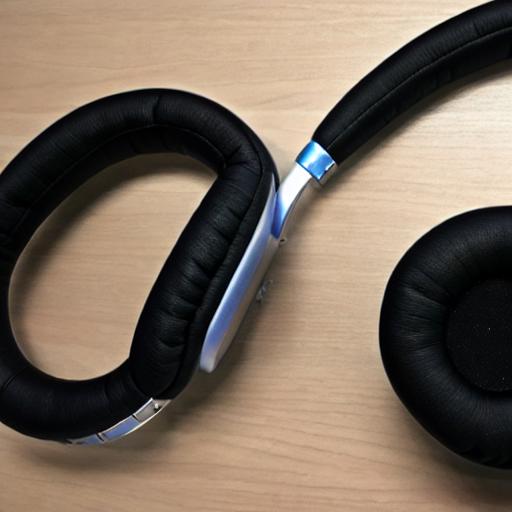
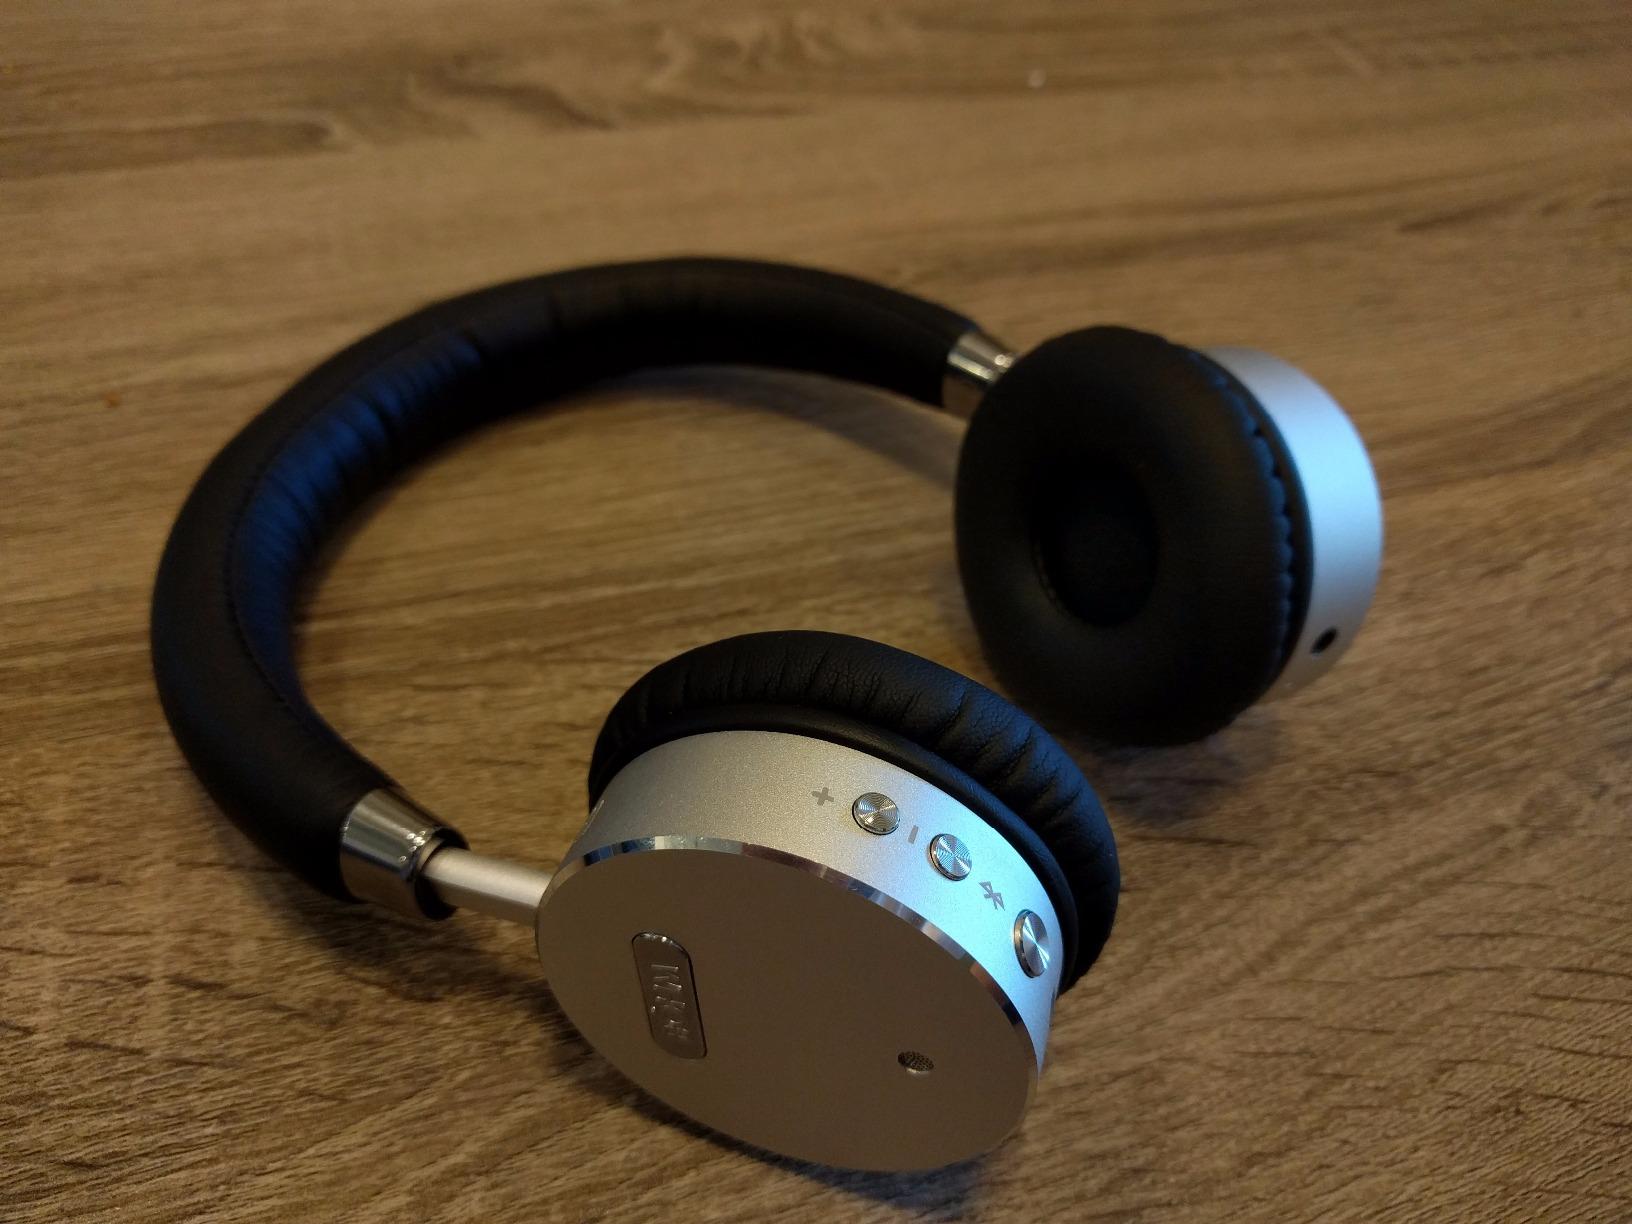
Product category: headphones
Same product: no